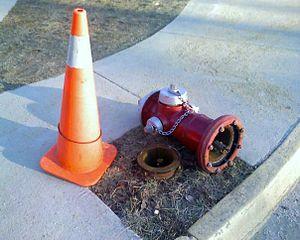
Un poteau d'incendie ou bouche d’incendie en France, borne hydrante ou poteau d’incendie en Suisse, ou une borne-fontaine au Québec est un dispositif de lutte contre l'incendie mis en place par les communes, et par des sociétés privées dans leurs enceintes.